Edward Hanlon Jr.

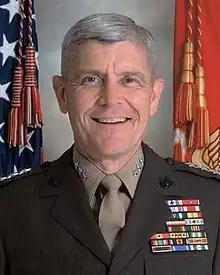
Official portrait, 2002

Edward Hanlon Jr. (born 1944) is a retired United States Marine Corps lieutenant general who served as the U.S. Military Representative to the North Atlantic Treaty Organization (NATO) Military Committee and as Commanding General of the Marine Corps Combat Development Command.